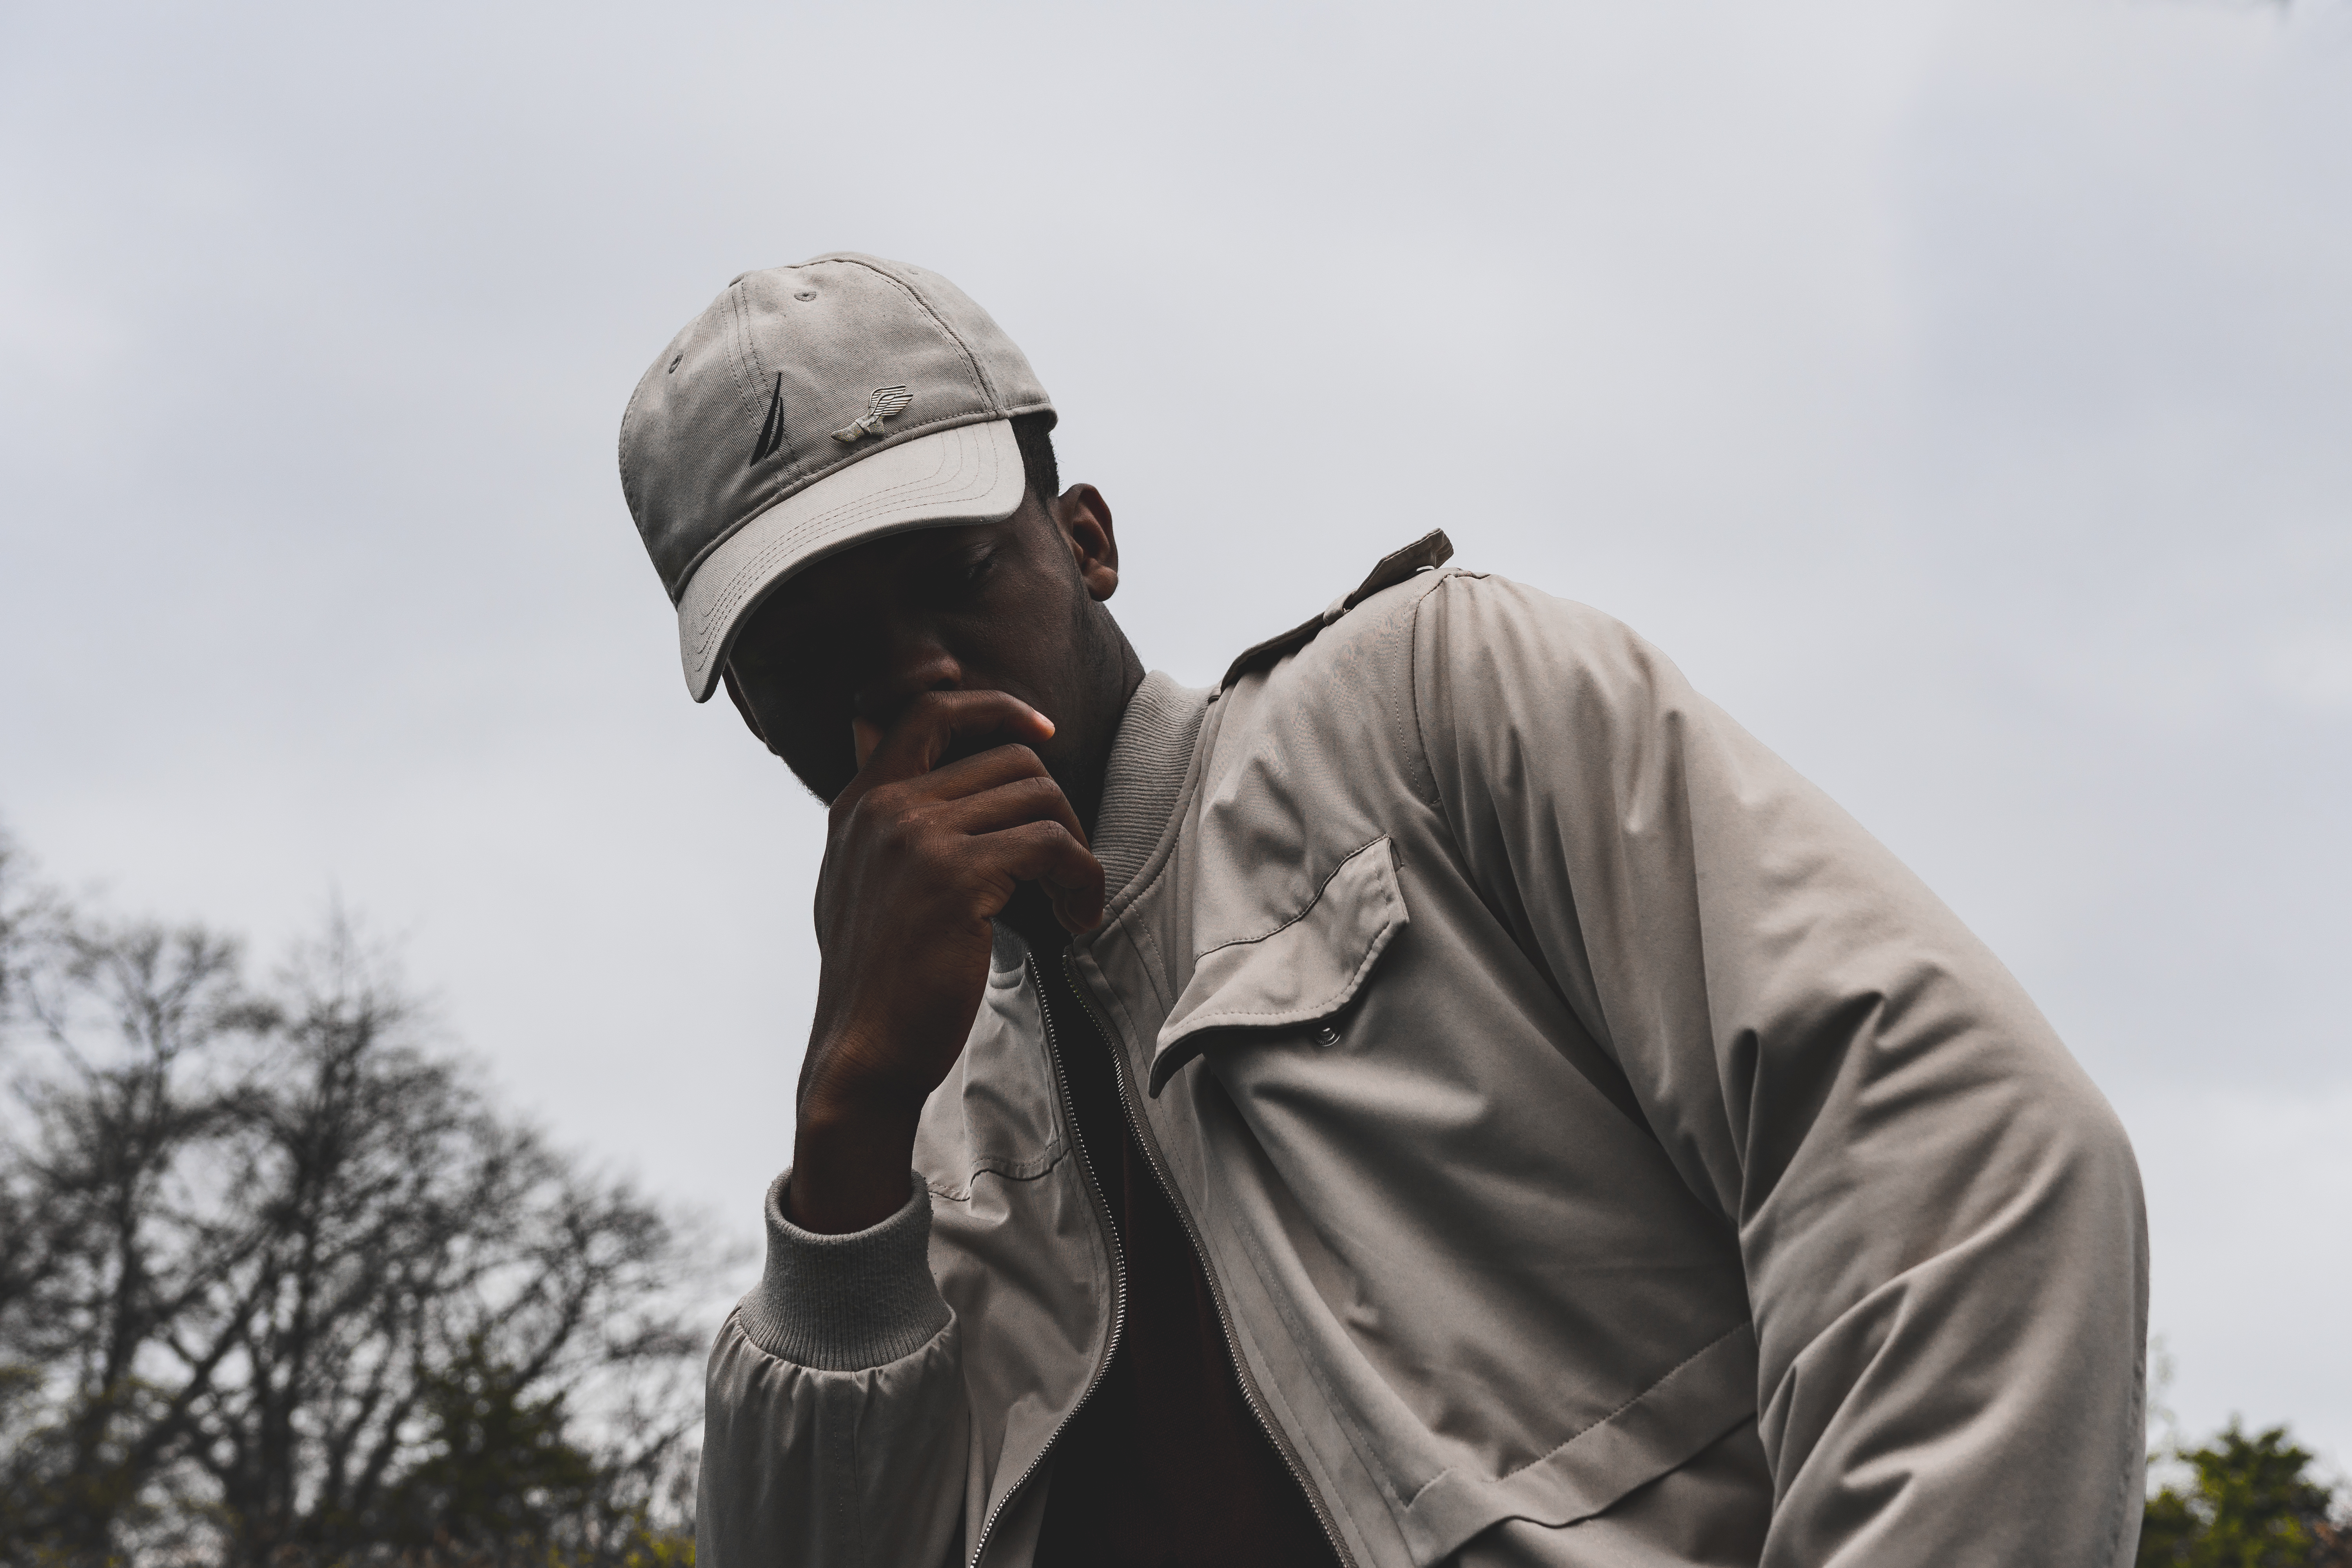
man, person, spring